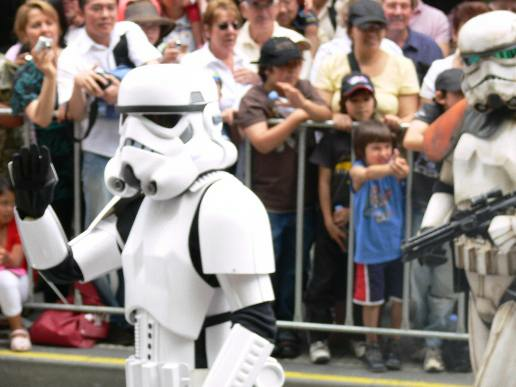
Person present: Yes